Banjo-Pilot

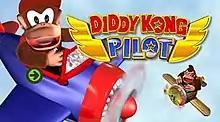
Promotional artwork for "Diddy Kong Pilot"

Rare developed "Banjo-Pilot" for the Game Boy Advance (GBA) for nearly five years. At the beginning, Rare was a second-party developer for Nintendo and was known for creating games in Nintendo's long-running "Donkey Kong" franchise. As such, the game was originally titled "Diddy Kong Pilot," a sequel to Rare's 1997 game "Diddy Kong Racing", and would feature characters from Nintendo's "Donkey Kong" and "Mario" franchises. While it could be played using the GBA D-pad, "Diddy Kong Pilot" allowed players to control the characters by tilting the system, as the cartridge contained the same accelerometer technology used in "Kirby Tilt 'n' Tumble" (2000). Rare chose to focus on planes rather than cars because it wanted the game to stand out against other GBA racers. Nintendo and Rare announced the game at E3 in May 2001, and presented demos to attendees there and at Nintendo Space World in August. Journalists reacted positively to the demos, with particular praise for the visuals.